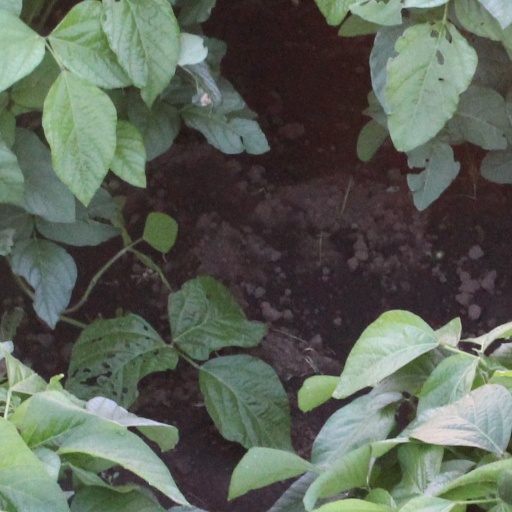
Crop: soybean